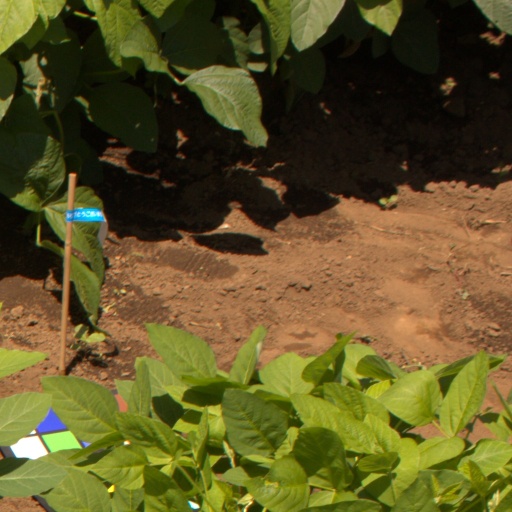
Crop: soybean